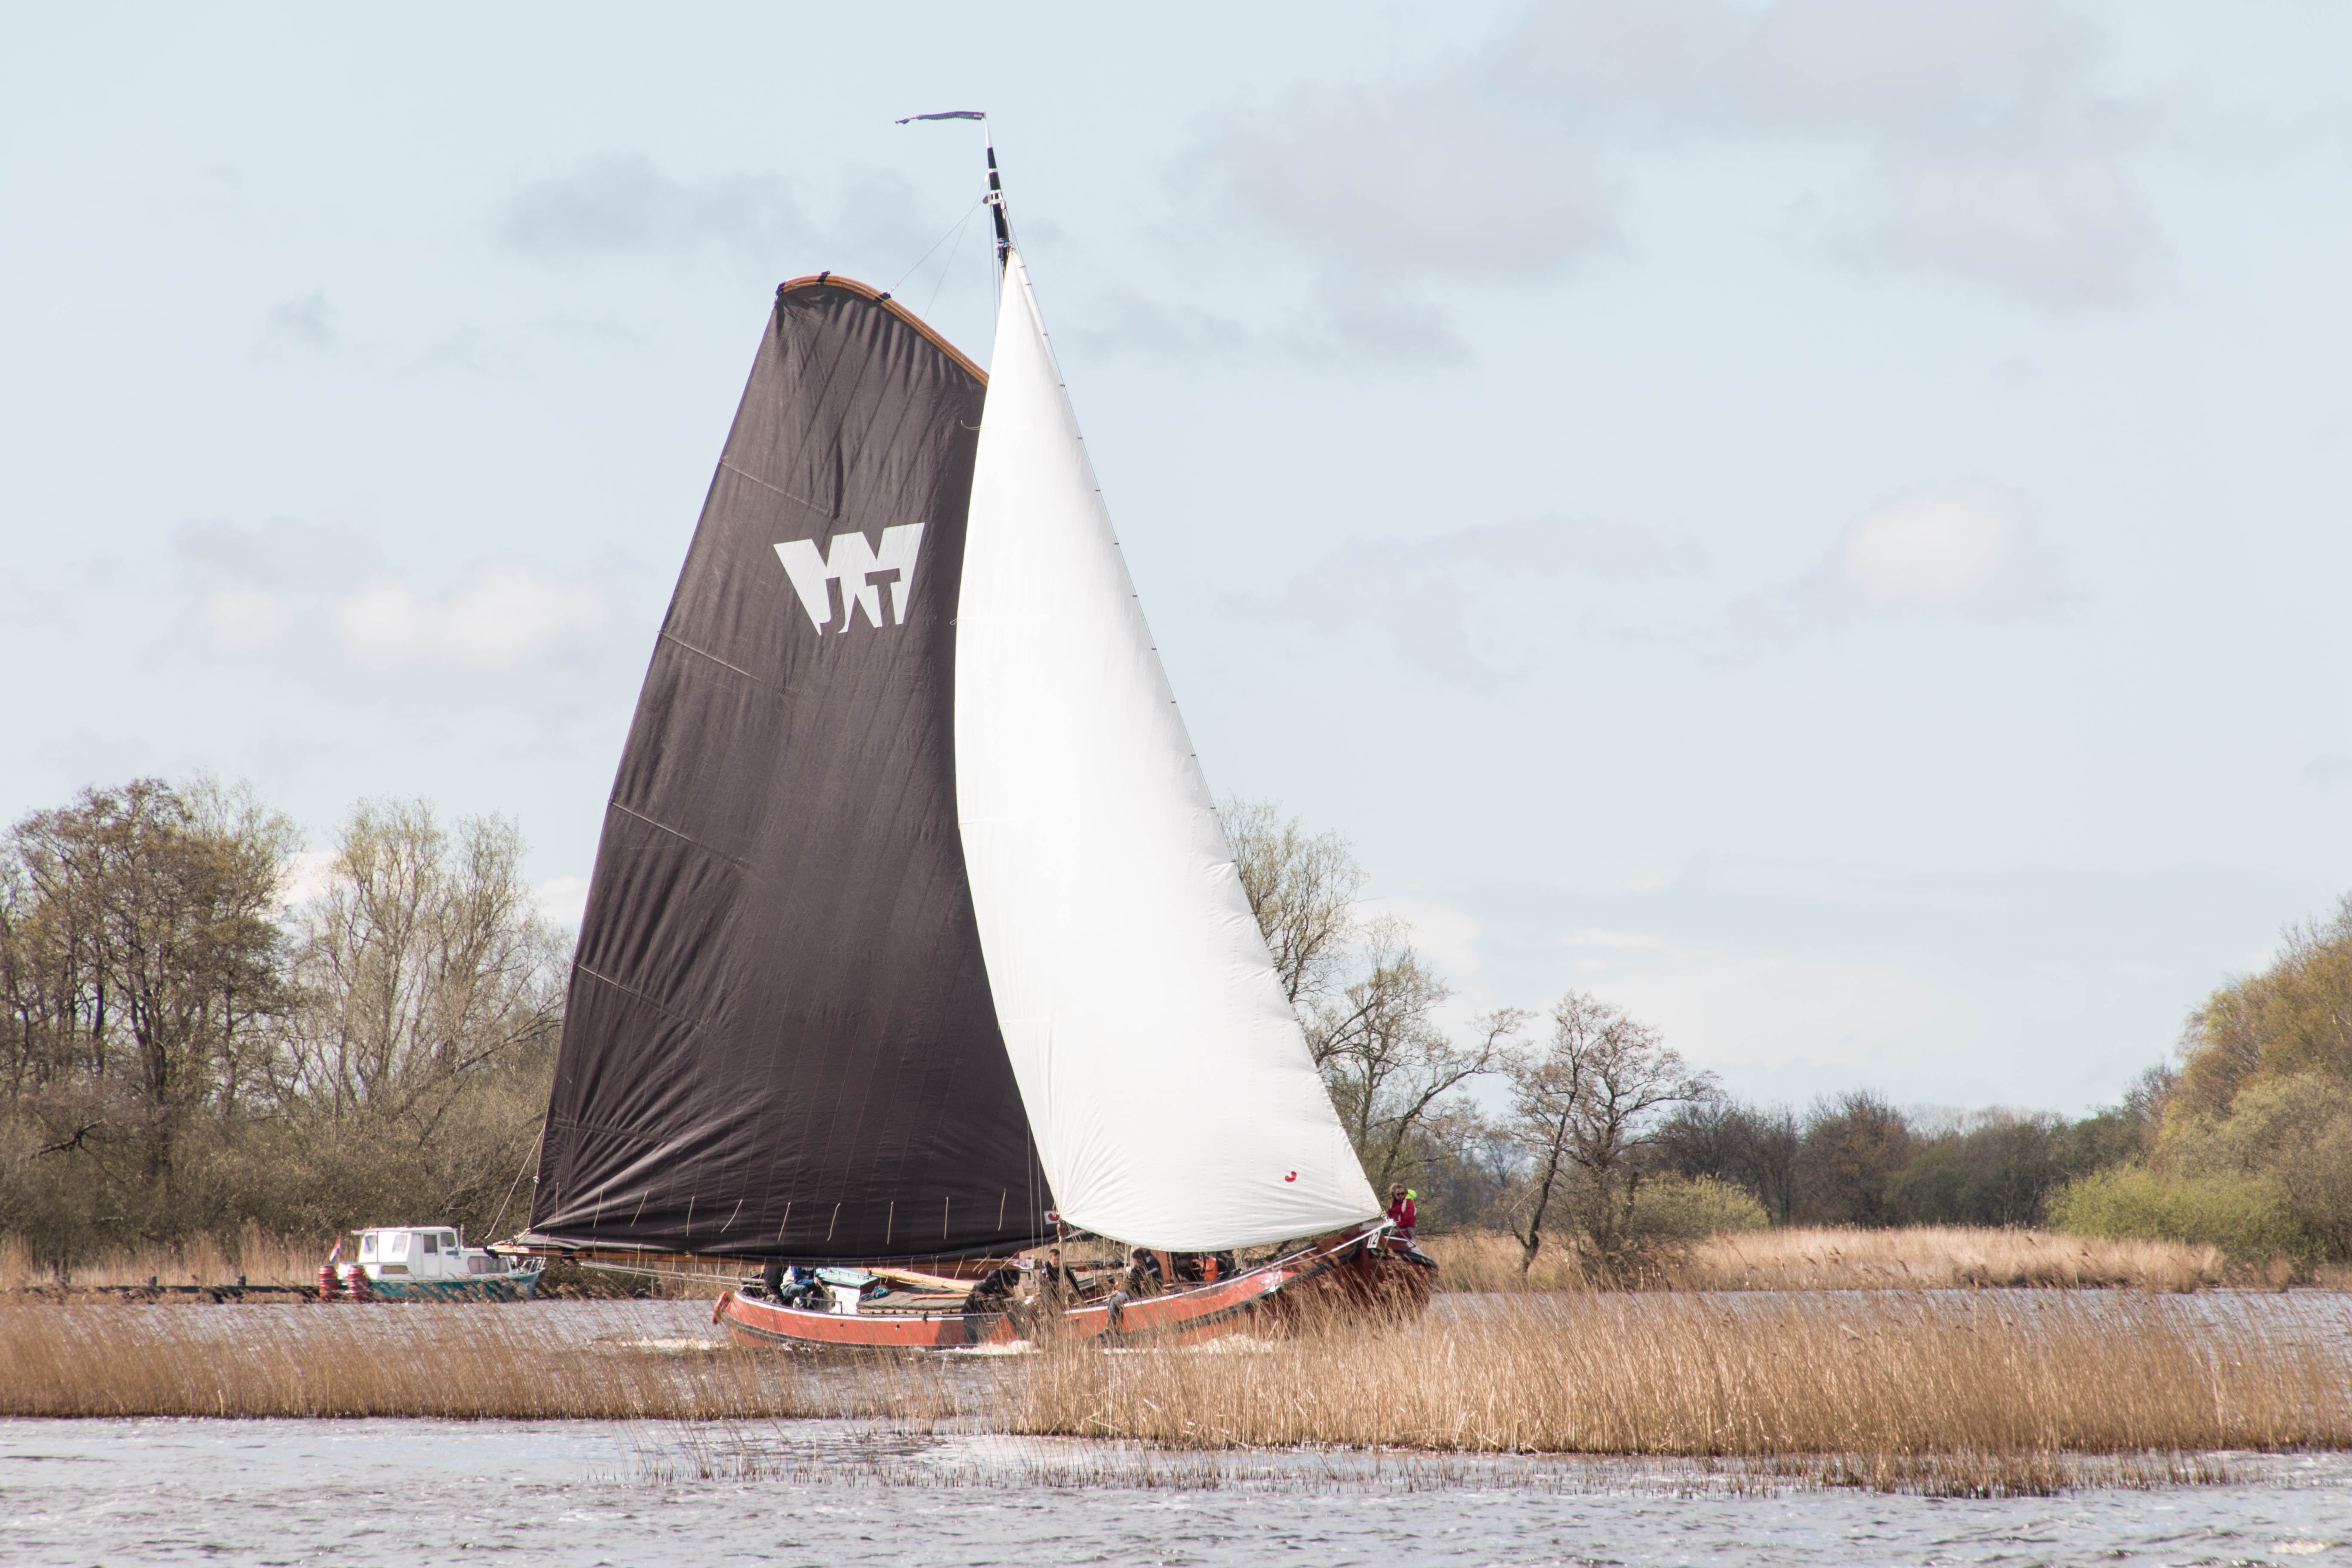
water, boat, air, wind, old, ship, vehicle, mast, sailing, sailboat, blue sky, netherlands, boating, boats, sail, watercraft, schooner, friesland, sailing ship, dinghy, tall ship, flat bottom, skiff